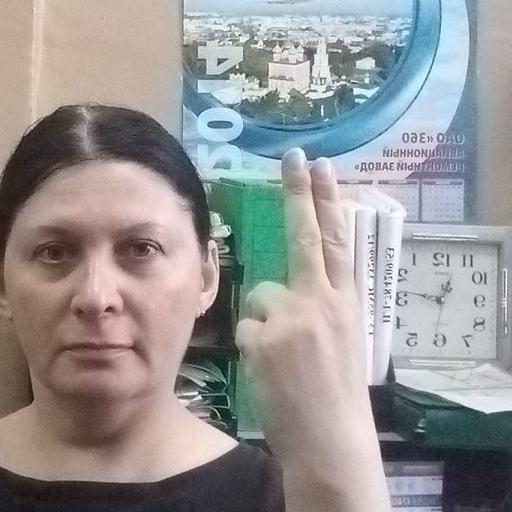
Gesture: two_up_inverted